Peristera

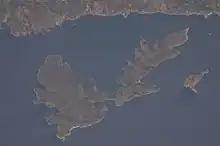
The Island of Peristera as seen from space

Its nearest islands and islets are Alonnisos to the north and west and Adelfoi Islets to the west.